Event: Nepal Earthquake
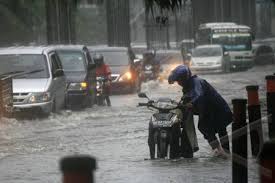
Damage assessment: damage